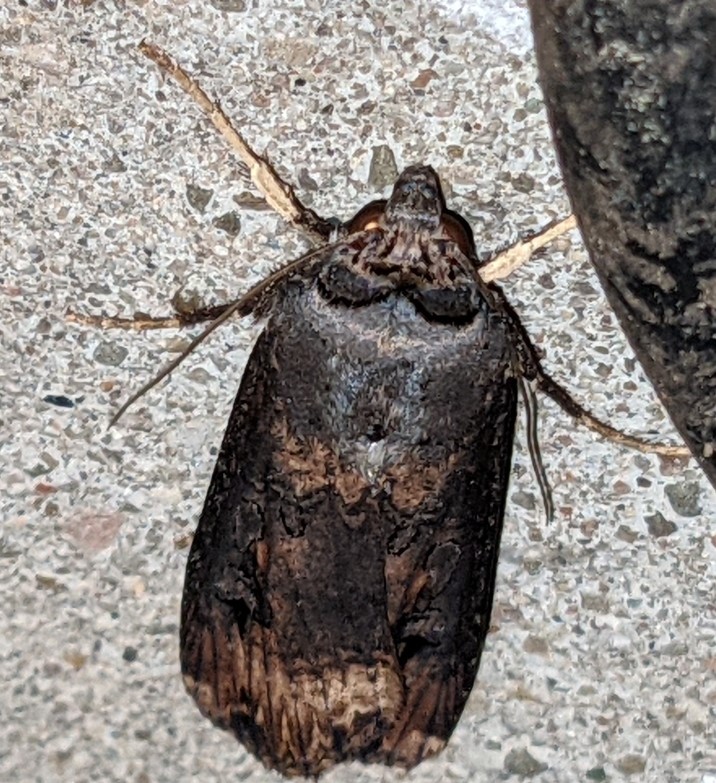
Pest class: cutworms